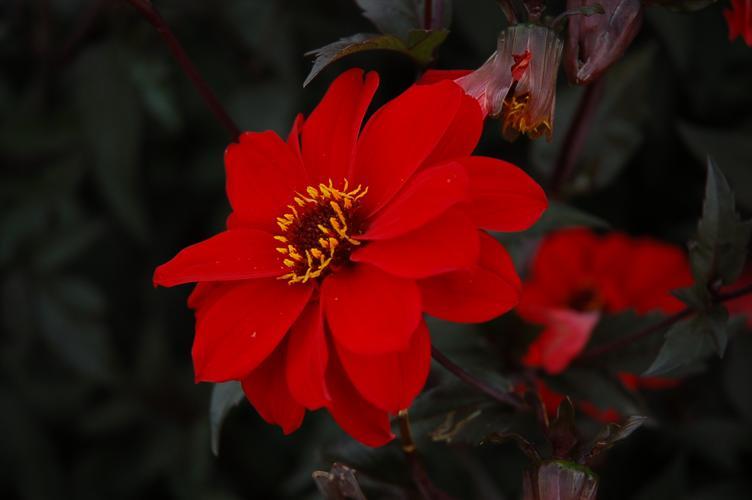
Label: bishop of llandaff